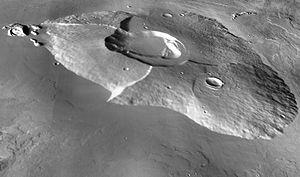
Tholus est le nom d'origine latine qui désigne un dôme ou une coupole.